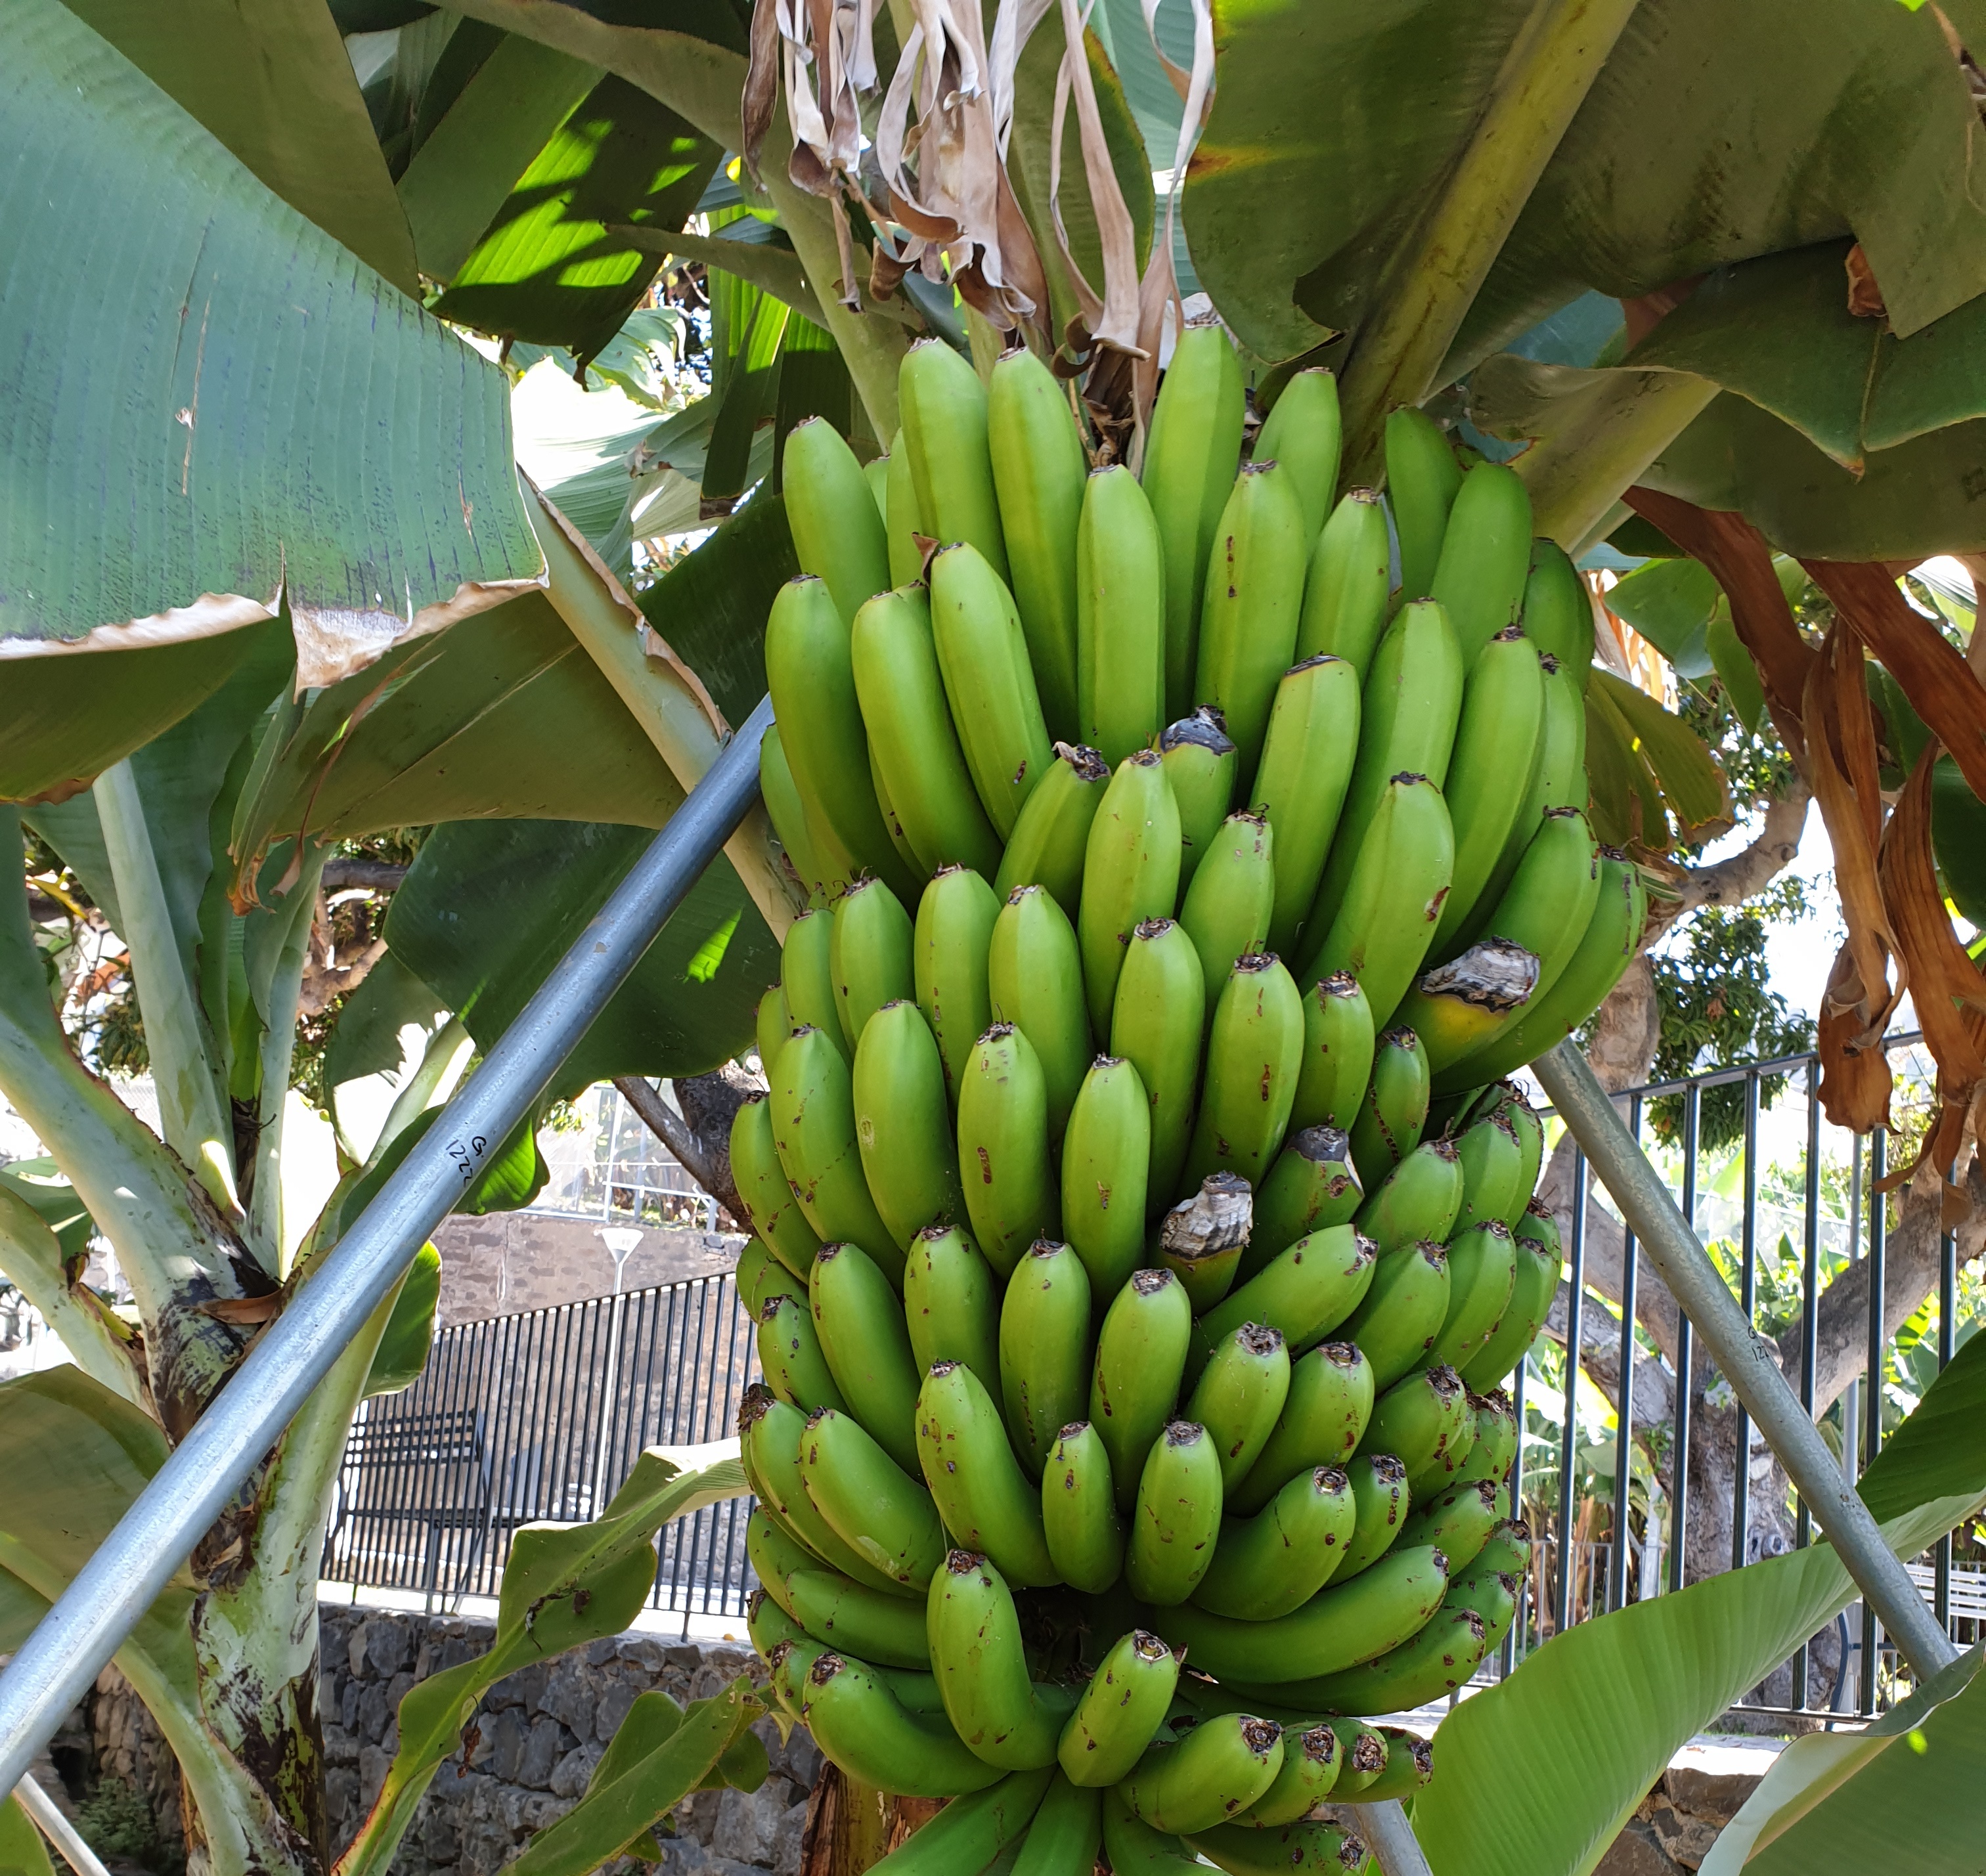
Label: Cut